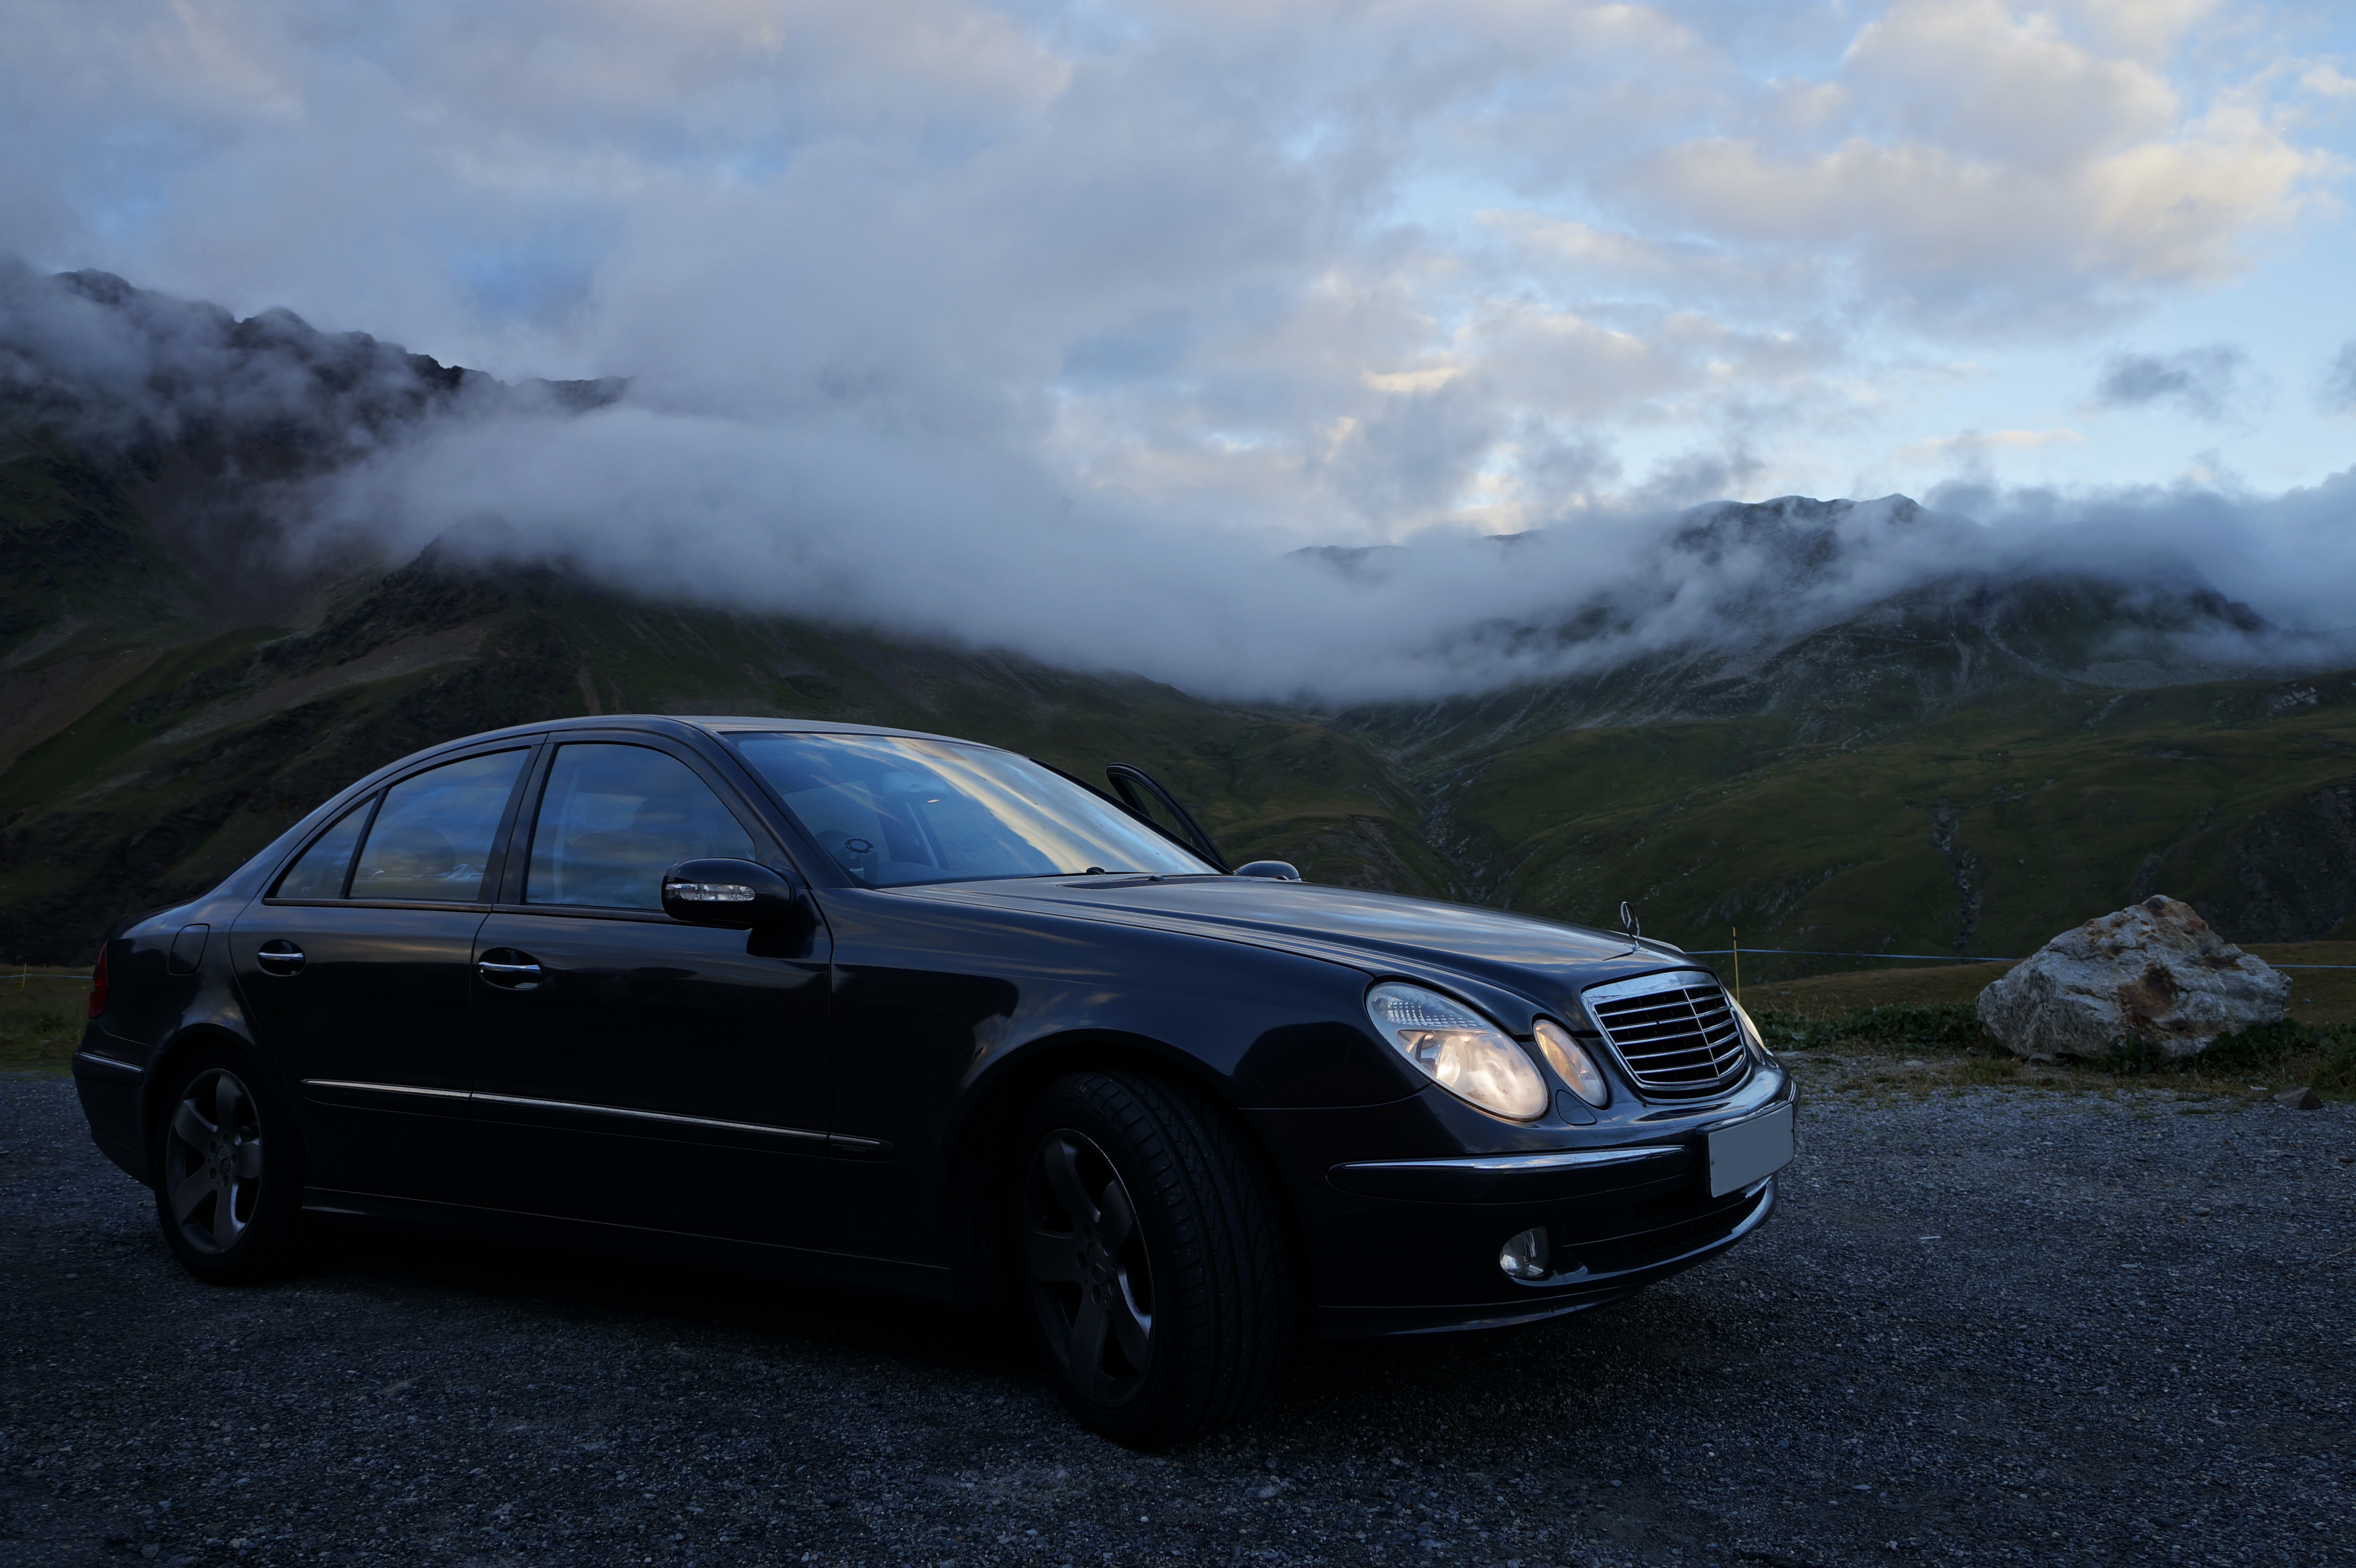
car, wheel, transport, vehicle, bumper, cars, sedan, mercedes, mercedes benz, merc, land vehicle, automobile make, automotive exterior, automotive design, luxury vehicle, mercedes benz e class